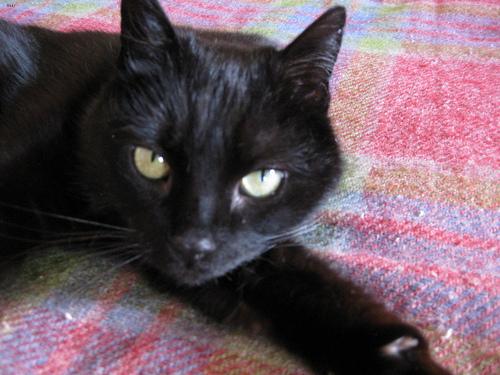
Breed: Bombay